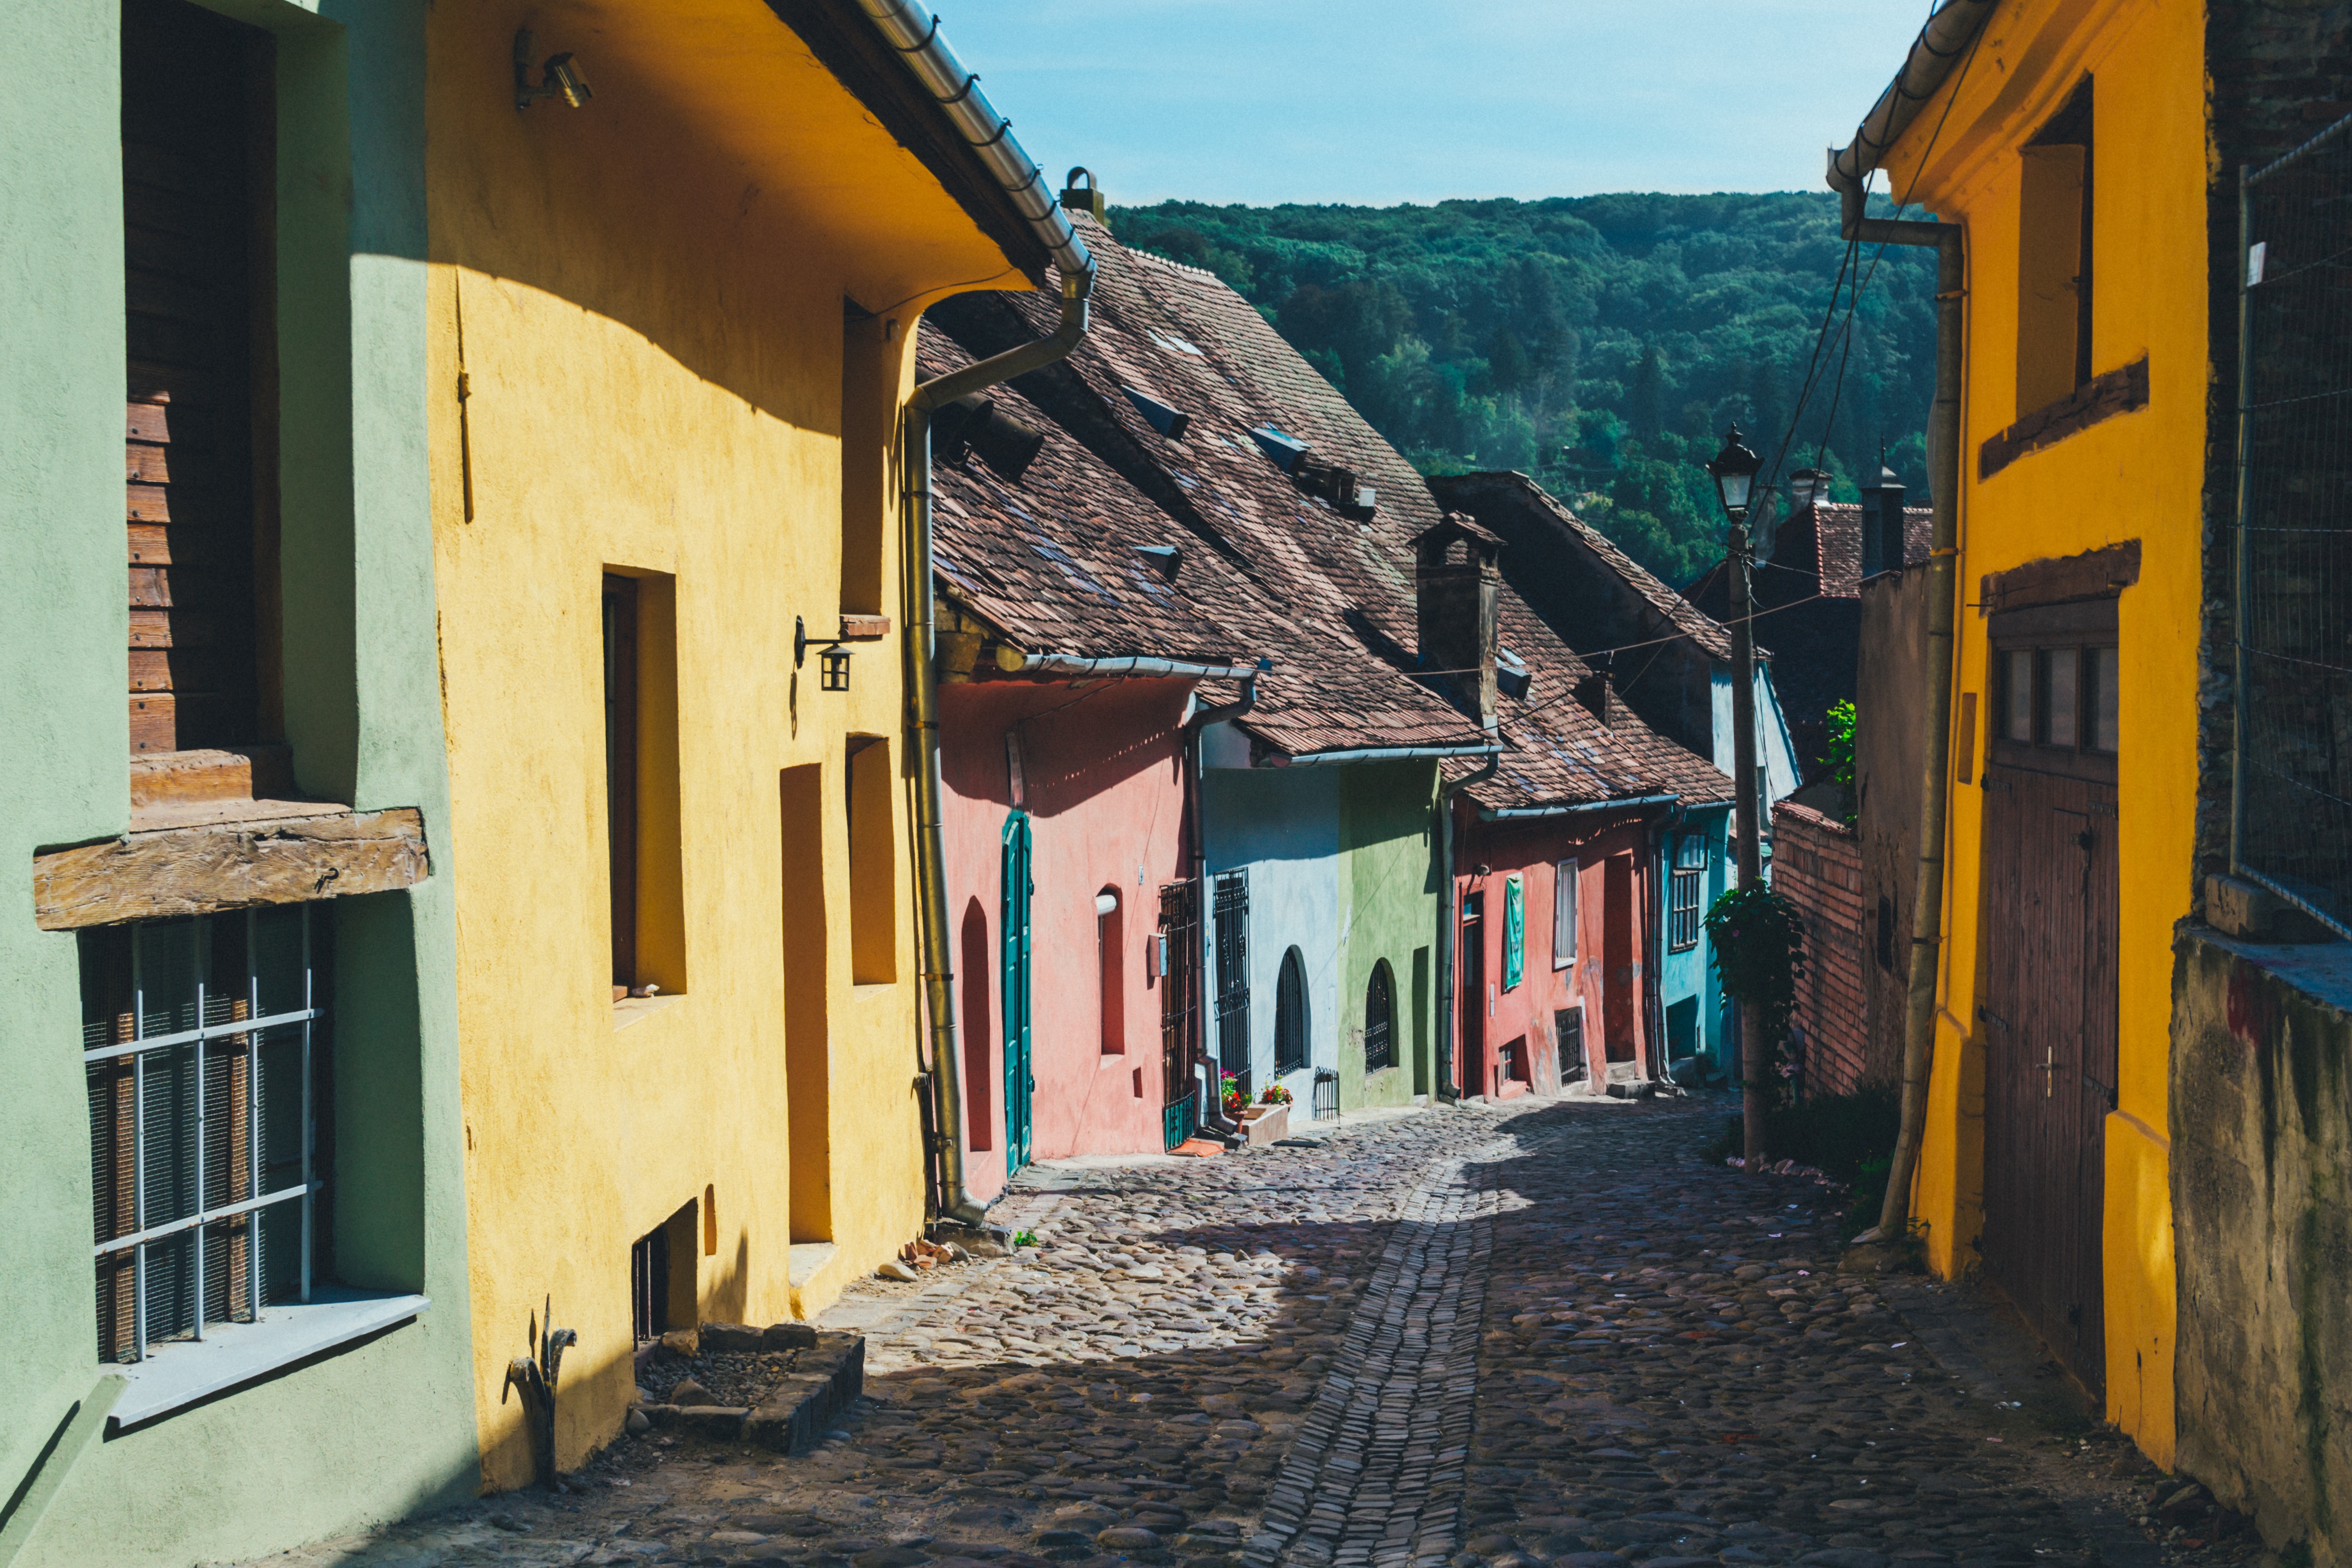
road, street, house, town, alley, city, travel, village, shack, cottage, color, facade, infrastructure, neighbourhood, urban area, residential area, human settlement